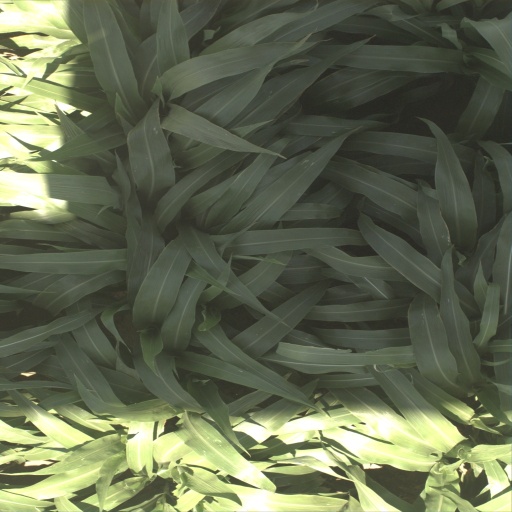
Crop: sorghum